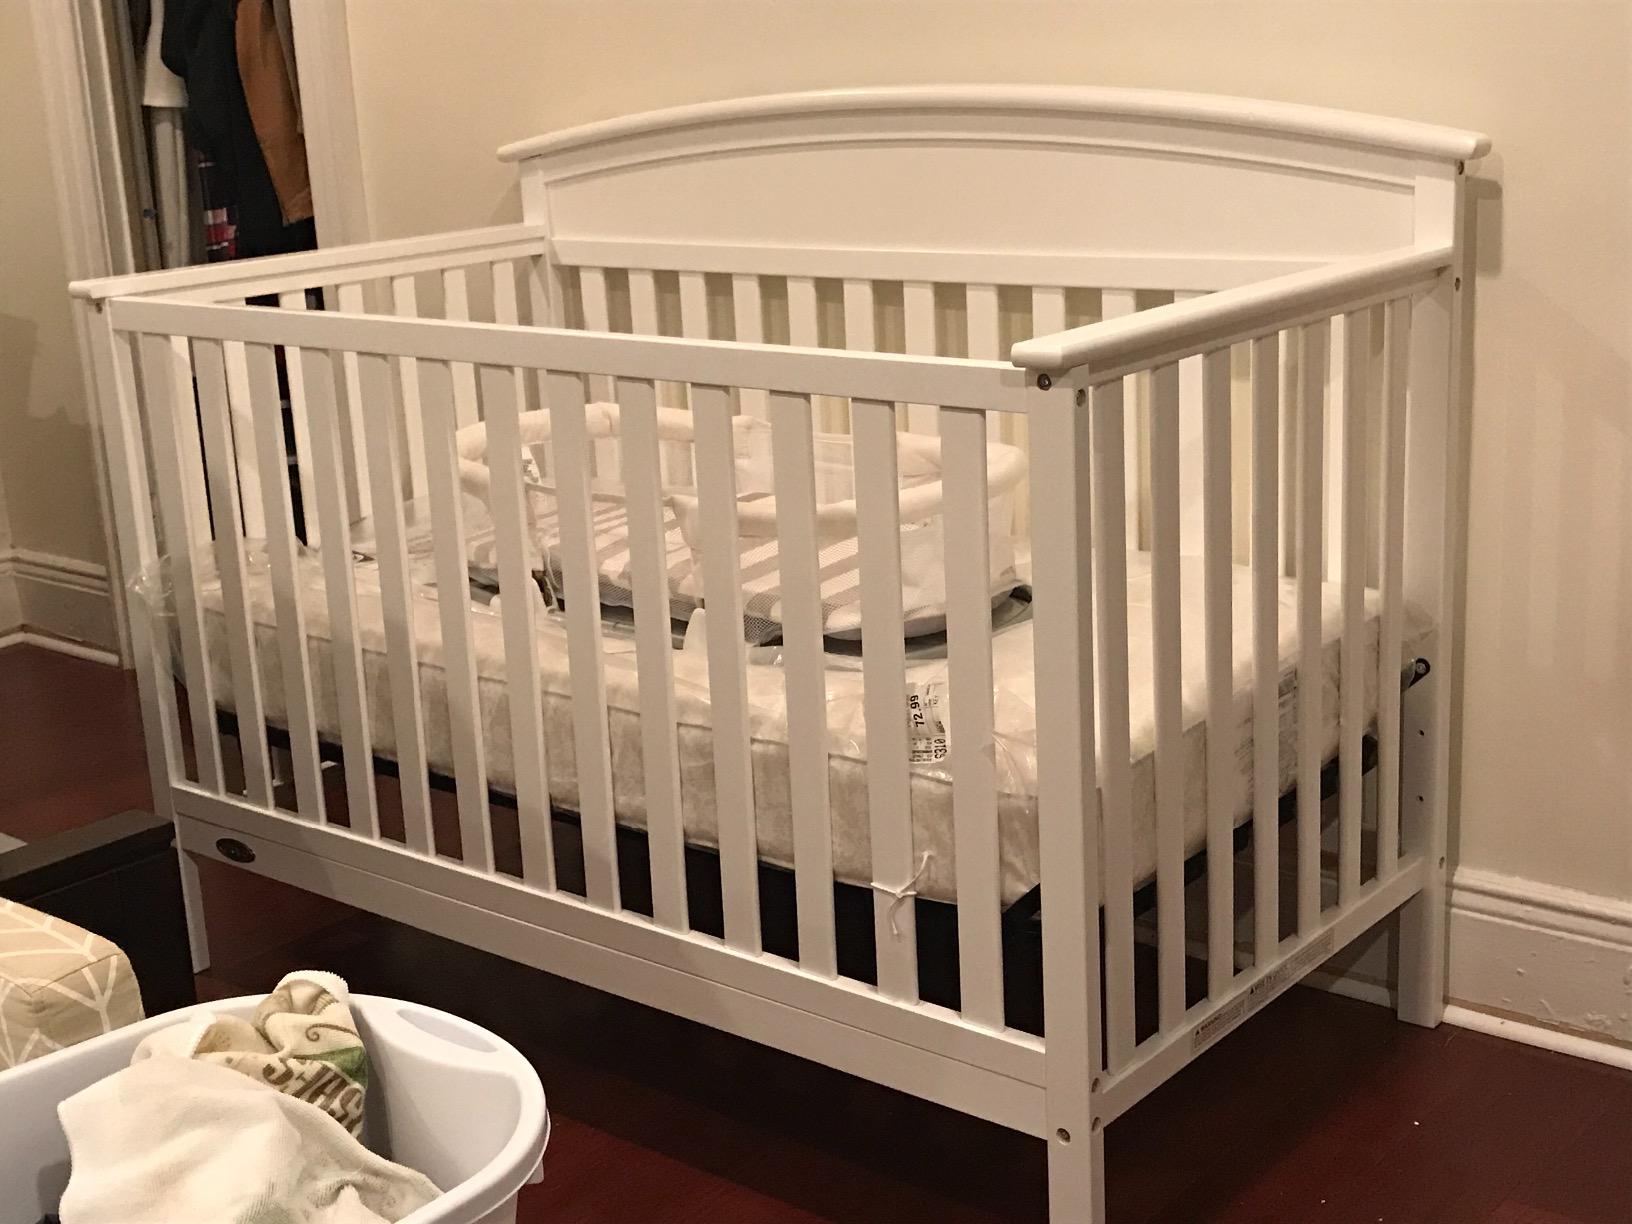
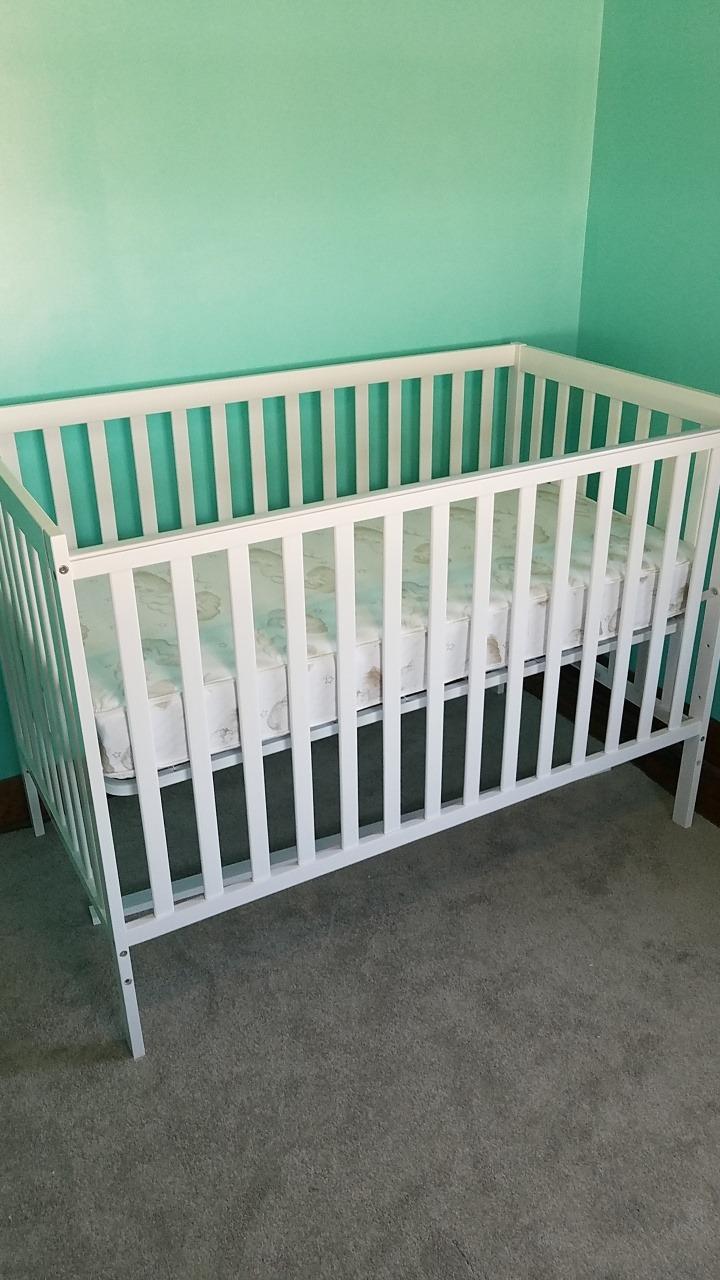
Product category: products_crib
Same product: no